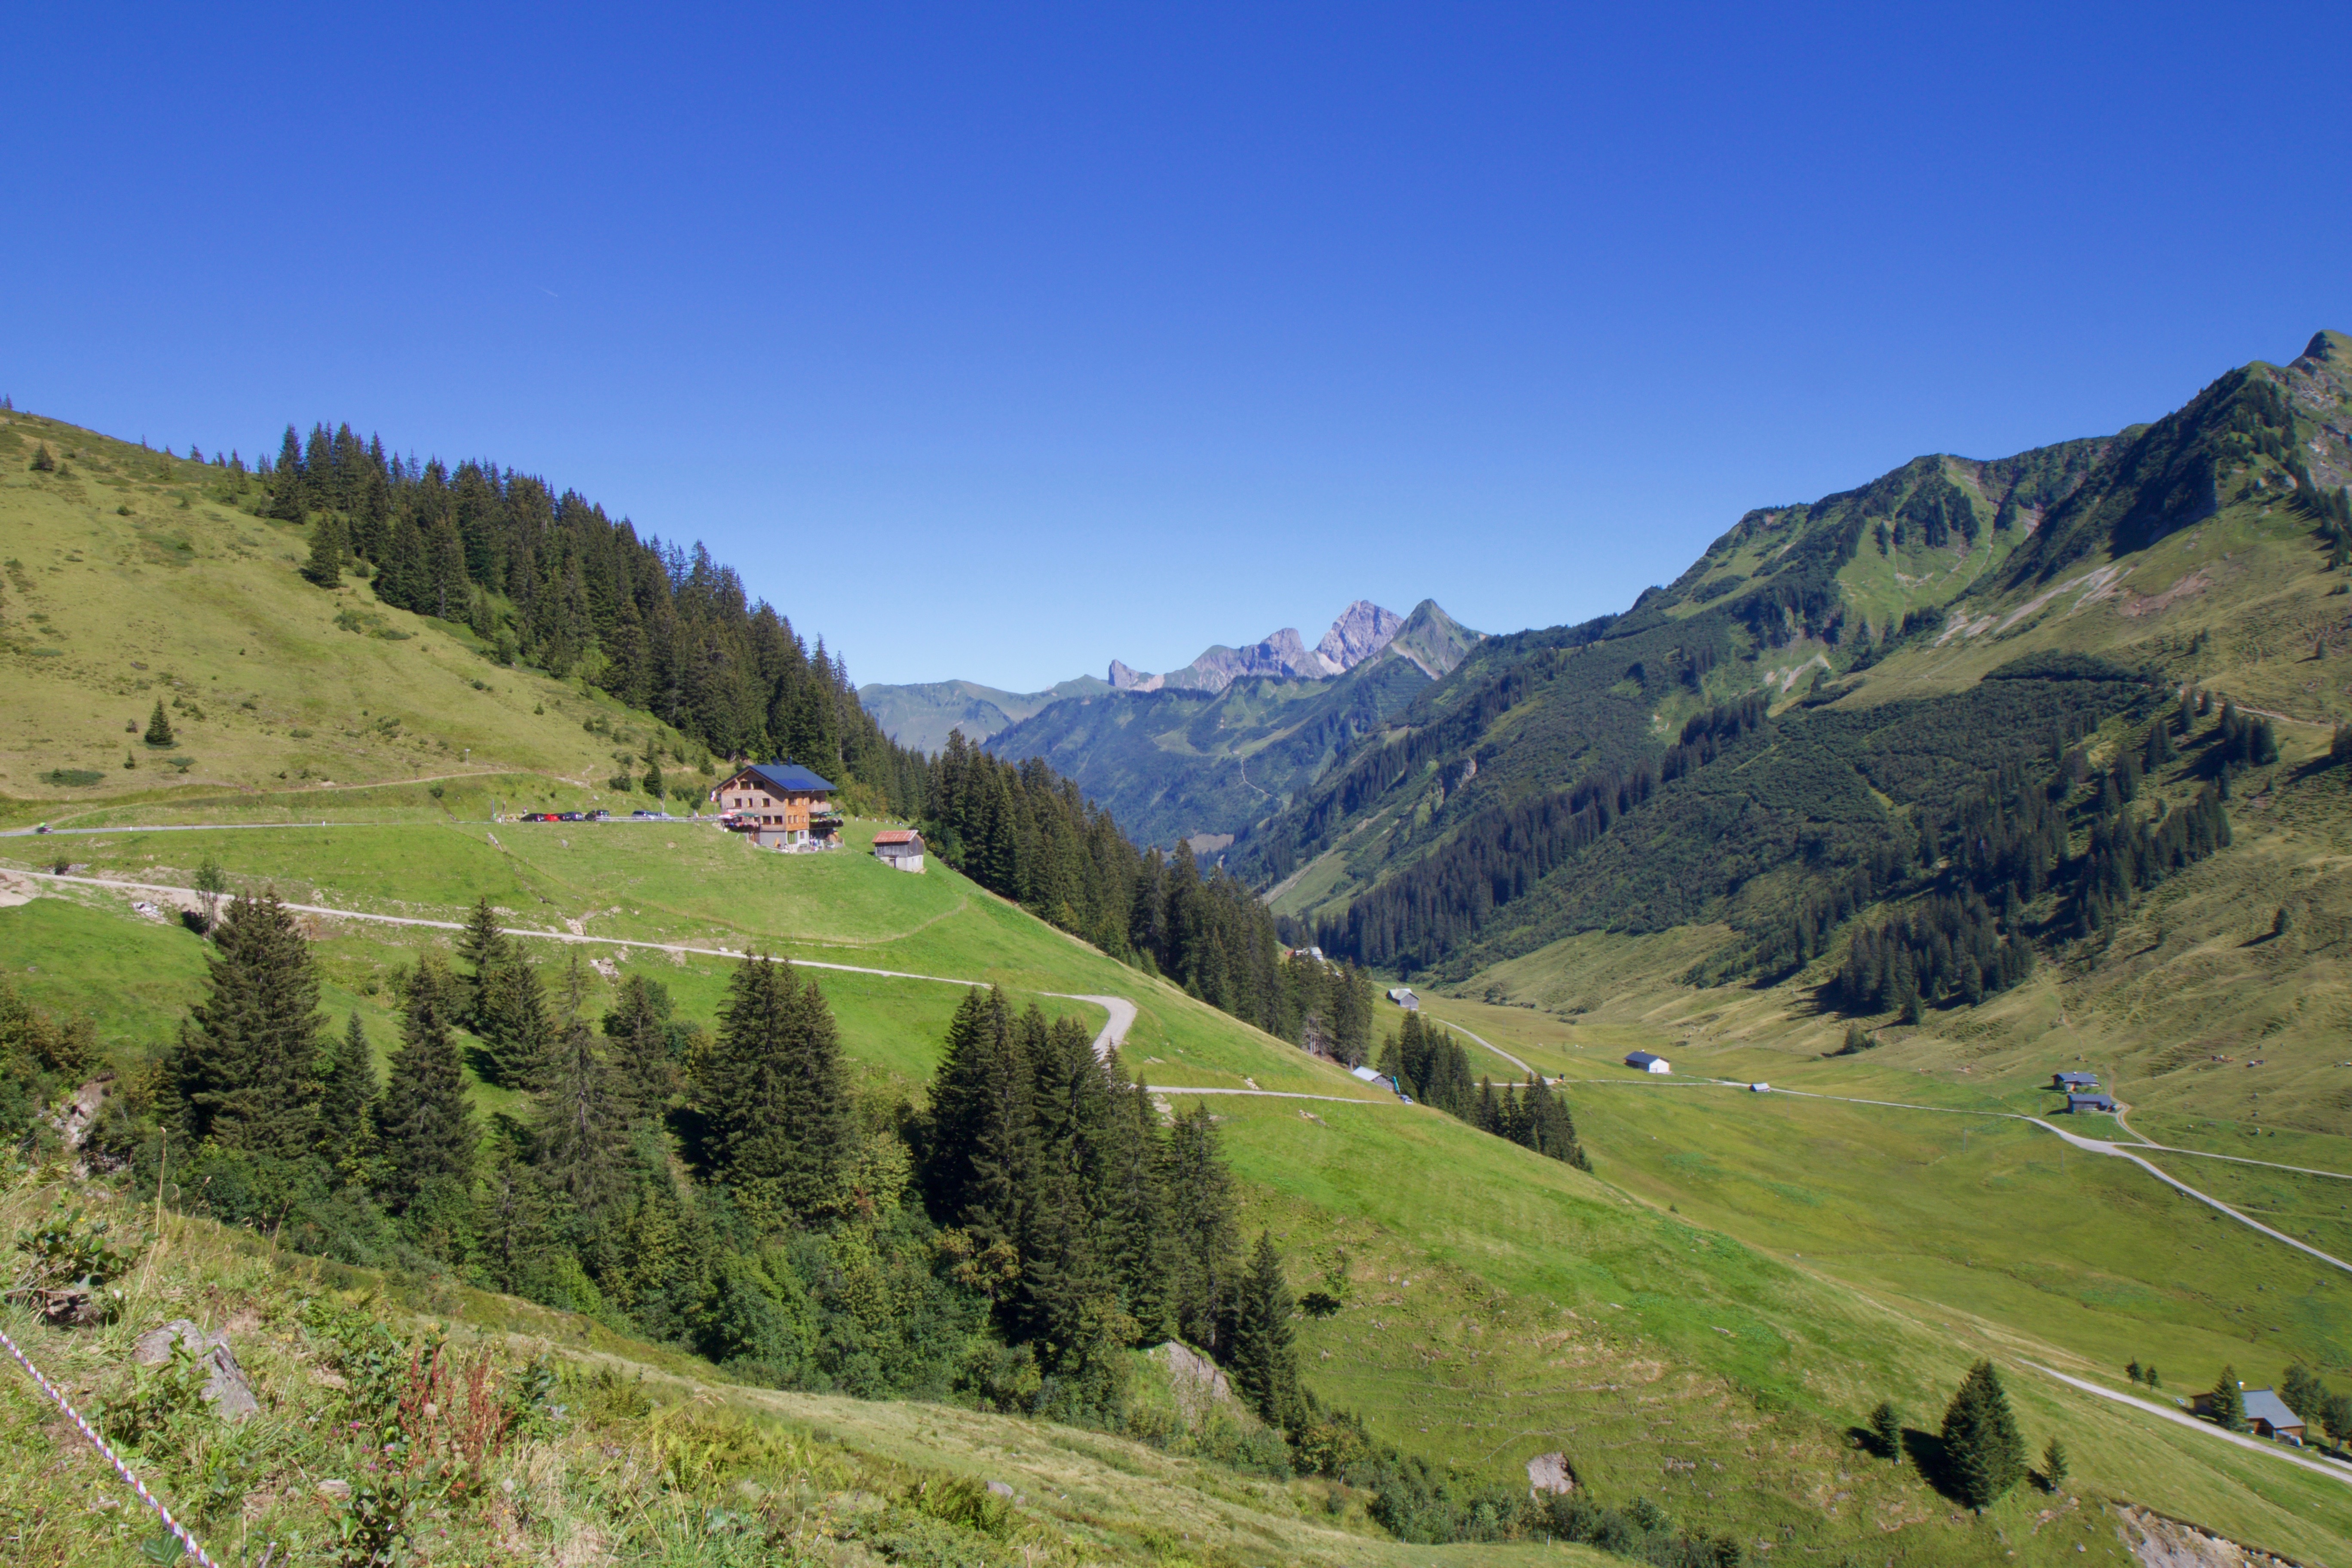
landscape, walking, mountain, meadow, hill, adventure, valley, mountain range, pasture, alpine, highland, ridge, sports, mountains, alps, grassland, plateau, fell, landform, mountain pass, pass round trip, furkajoch, geographical feature, mountainous landforms